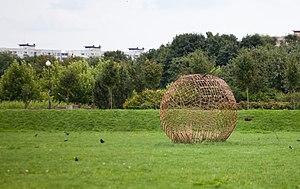
Monika Sosnowska est une artiste contemporaine polonaise.